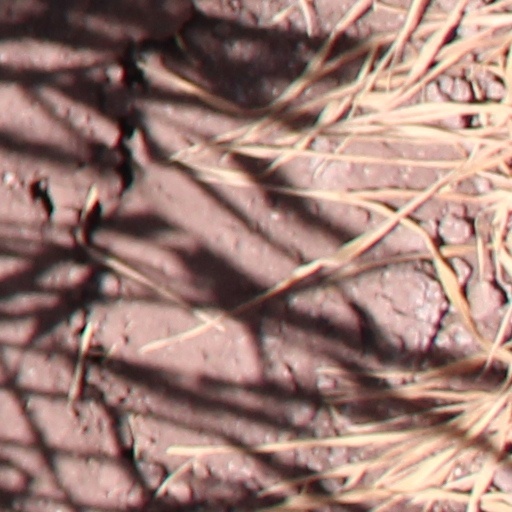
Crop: wheat